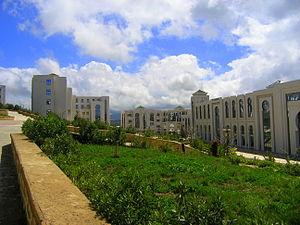
Médéa est une commune algérienne, chef-lieu de la wilaya de Médéa.